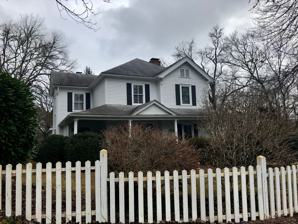
Building: Elisha Calor Hedden House
Country: United States of America
Year built: 1910
Historic house in North Carolina, United States United States historic place Elisha Calor Hedden House U.S. National Register of Historic Places Elisha Calor Hedden House Show map of North Carolina Show map of the United States Location Main St. and Old Webster-Sylva Rd., Webster, North Carolina Coordinates 35°20′47″N 83°13′8″W / 35.34639°N 83.21889°W / 35.34639; -83.21889 Area 1.1 acres (0.45 ha) Built 1910 ( 1910 ) Architectural style Queen Anne NRHP reference No. 89002133 Added to NRHP December 21, 1989 Elisha Calor Hedden House is a historic home located at Webster , Jackson County, North Carolina . The house was built in 1910, and is a modest two-story, two-bay, Queen Anne -style frame dwelling.  It has a hipped roof with projecting gable and cross-gables.  It features a one-story, hipped roof, wraparound porch supported by slender Doric order columns.  Also on the property is a contributing frame carriage house . It was listed on the National Register of Historic Places in 1989. References